Israeli war crimes

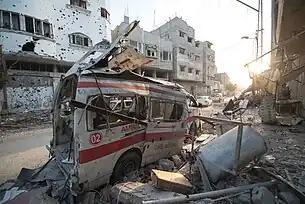
Ambulance destroyed in the neighborhood of Shuja'iyya in Gaza City during the 2014 Gaza War

Israel ratified the Geneva Conventions on 6 July 1951, and on 2 January 2015 the State of Palestine acceded to the Rome Statute, granting the International Criminal Court (ICC) jurisdiction over war crimes committed in the occupied Palestinian territories. Human rights experts argue that actions taken by the Israel Defense Forces during armed conflicts in the occupied Palestinian territories fall under the rubric of war crimes. Special rapporteurs from the United Nations, organizations including Human Rights Watch, Médecins Sans Frontières, Amnesty International, and human rights experts have accused Israel of war crimes.